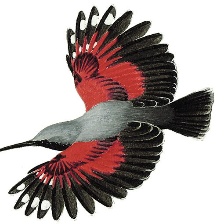
Species: WALL CREAPER
Scientific name: TICHODROMA MURARIA